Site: brandenburg
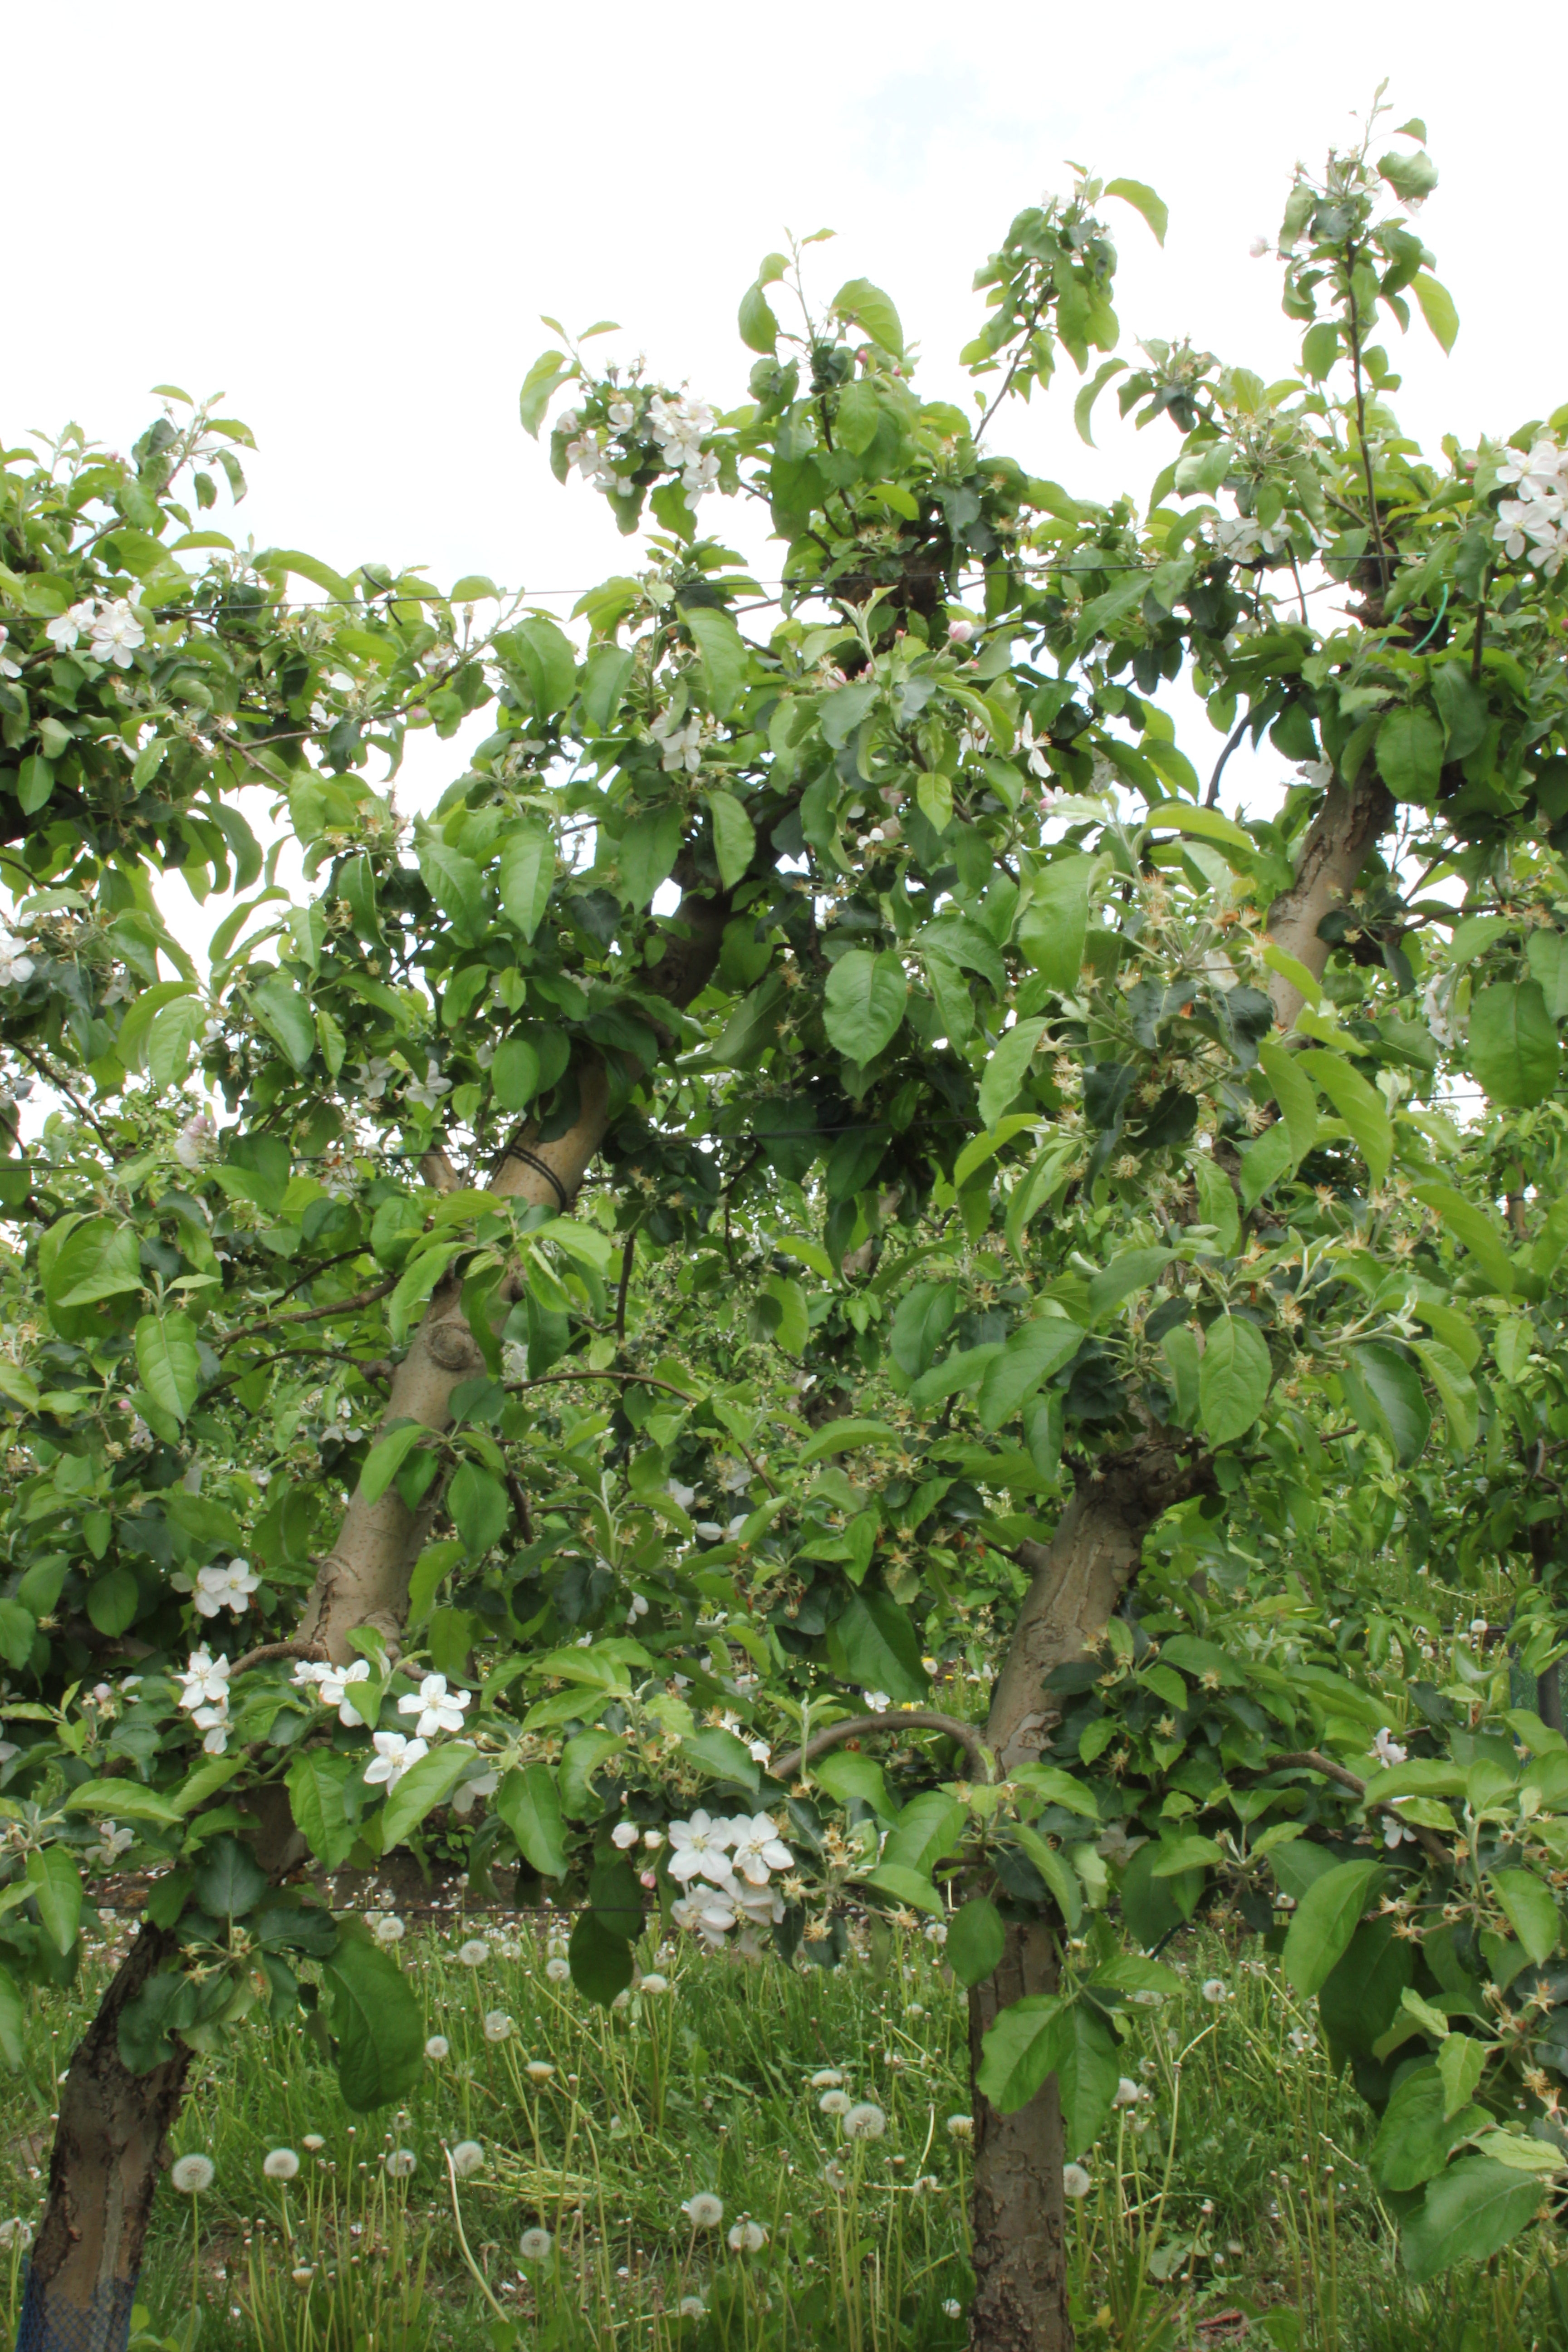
Growth stage (BBCH 67): Flowering